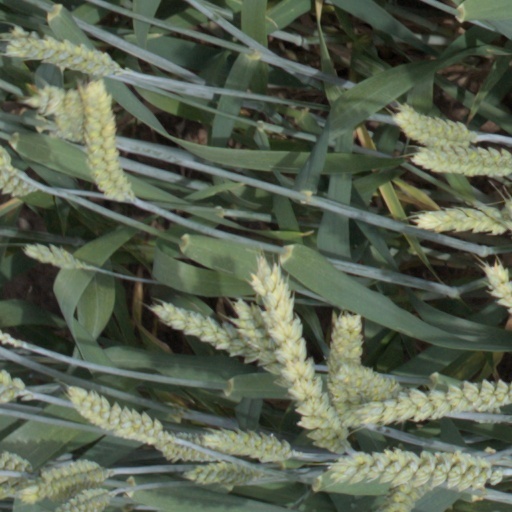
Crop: wheat